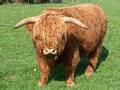
Label: mucca